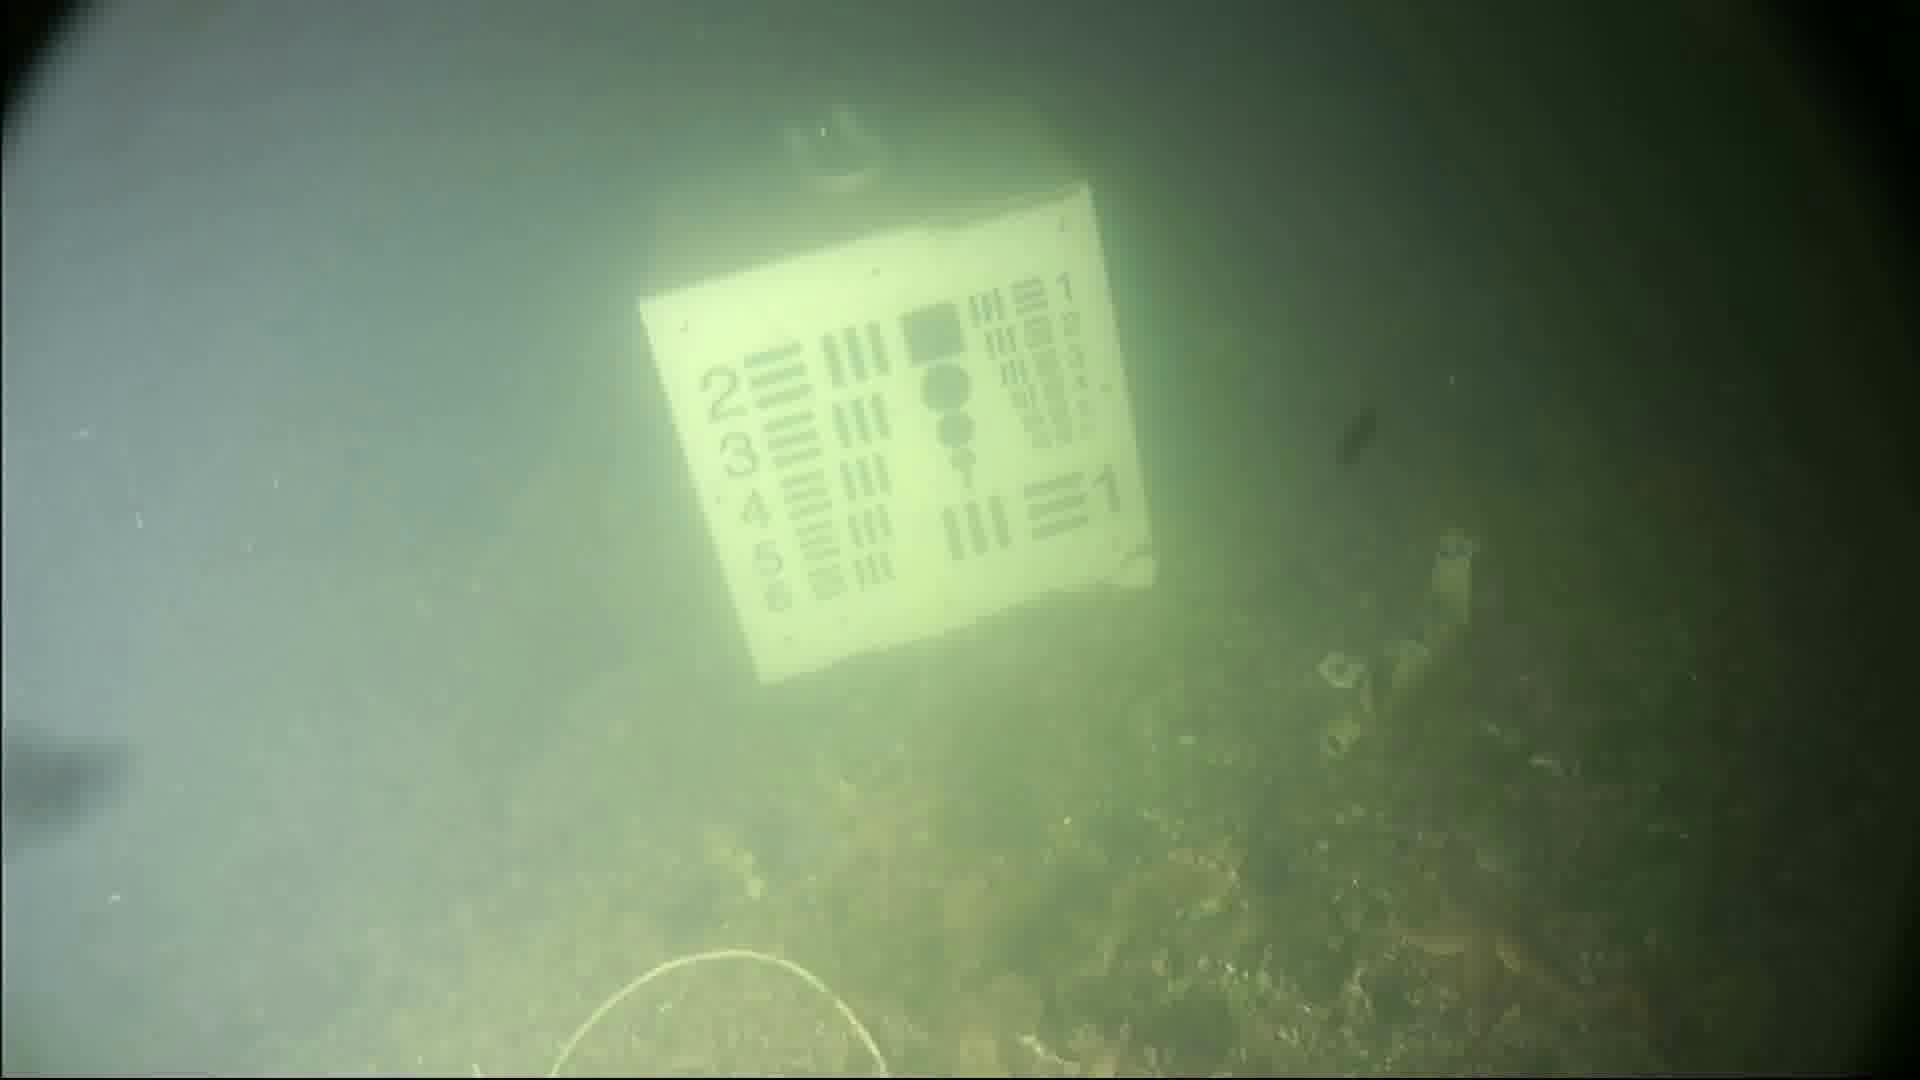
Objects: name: starfish